Fountains of Ruhans

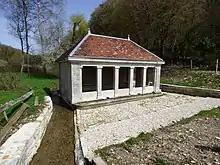
The fountain of Millaudon.

The fountain in the hamlet of Millaudon is fed by the La Quenoche stream. Covered with tiles, it houses a wash house and its southern facade is opened by four pillars. An external stone drinking trough receives the excess water.